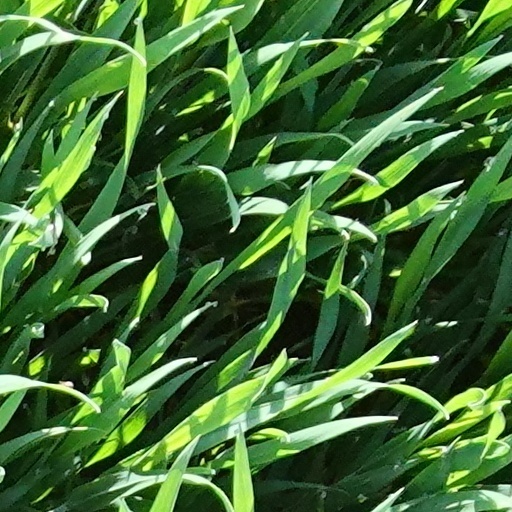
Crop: wheat